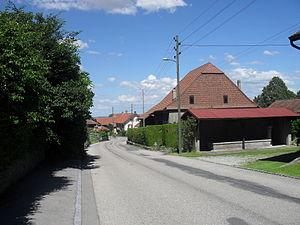
Neyruz-sur-Moudon
Neyruz-sur-Moudon est une localité et une ancienne commune suisse du canton de Vaud. Citée dès 1147, elle fait partie du district de Moudon entre 1798 et 2007, puis du district du Gros-de-Vaud depuis 2008. Elle fait partie de la commune de Montanaire depuis le 1ᵉʳ janvier 2013. La localité se situe dans la région du Gros-de-Vaud, entre la Mentue et la vallée de la Broye.